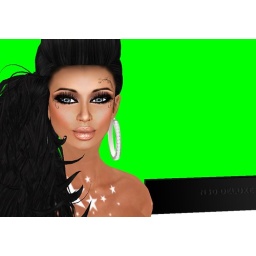
Just stole this snapshot...just perfect that she was standing near my green background lol!